José Joaquín de Arrillaga

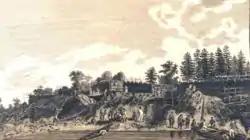
A view of the Habitations in Nootka Sound. In: "A Collection of Voyages round te World ... Captain Cook's First, Second, Third and Last Voyages ..." Volume V, London, 1790, page 1767.

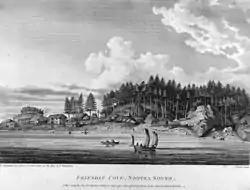
Friendly Cove, Nootka Sound. Volume I, plate VII from: "A Voyage of Discovery to the North Pacific Ocean and Round the World" by Captain George Vancouver.

He had a meeting with George Vancouver, an English officer of the British Royal Navy on the latter's 1791–95 expedition, which explored and charted North America's northwestern Pacific Coast regions, including the coasts of contemporary Alaska, British Columbia, Washington and Oregon. Vancouver also explored the Hawaiian Islands and the southwest coast of Australia. Arrillaga wanted to establish trading or business with him. When Arrillaga found that Vancouver had visited Mission Santa Clara de Asís without asking him for permission, he nonetheless dined with him and showed Spanish hospitality.